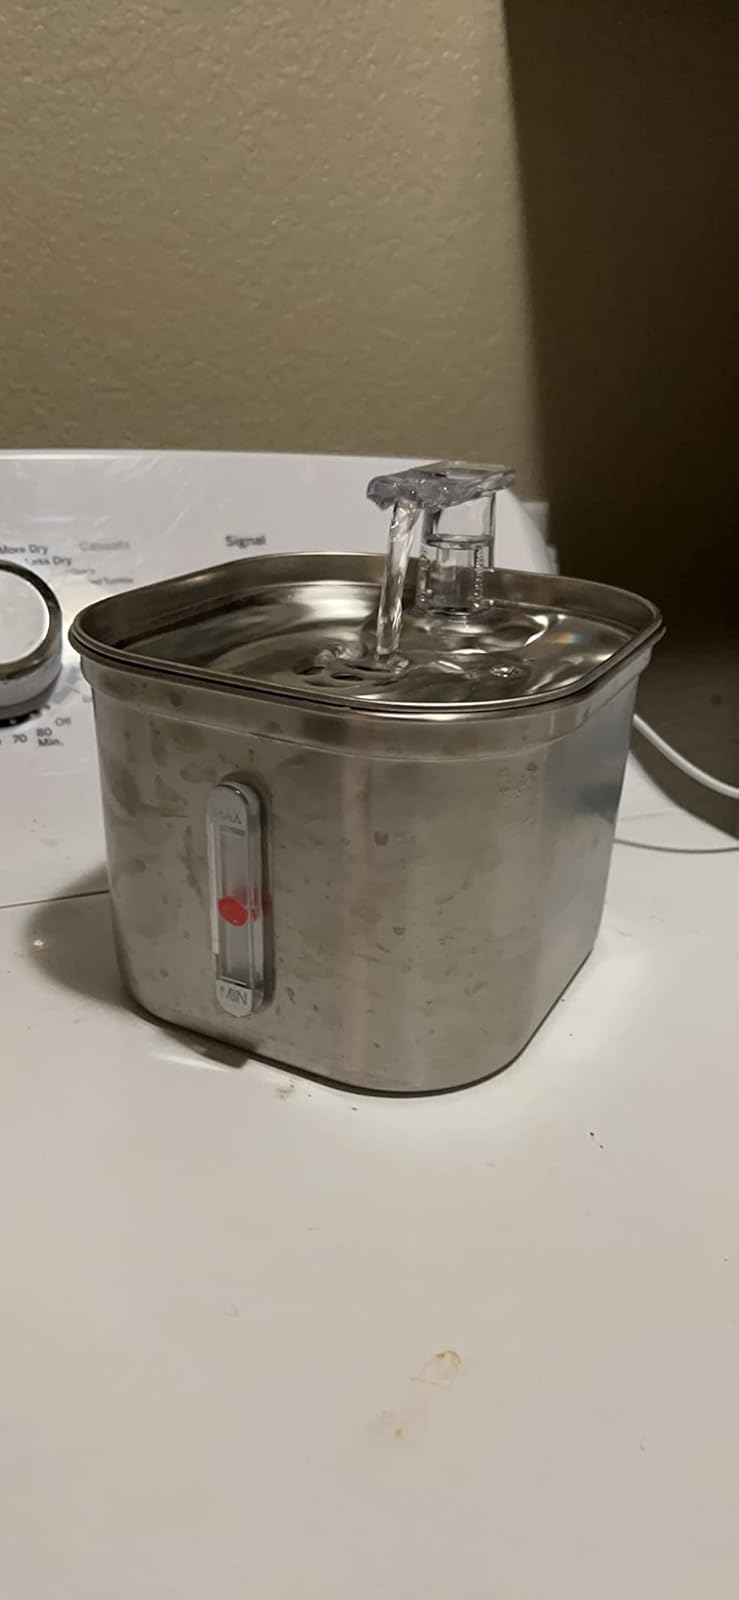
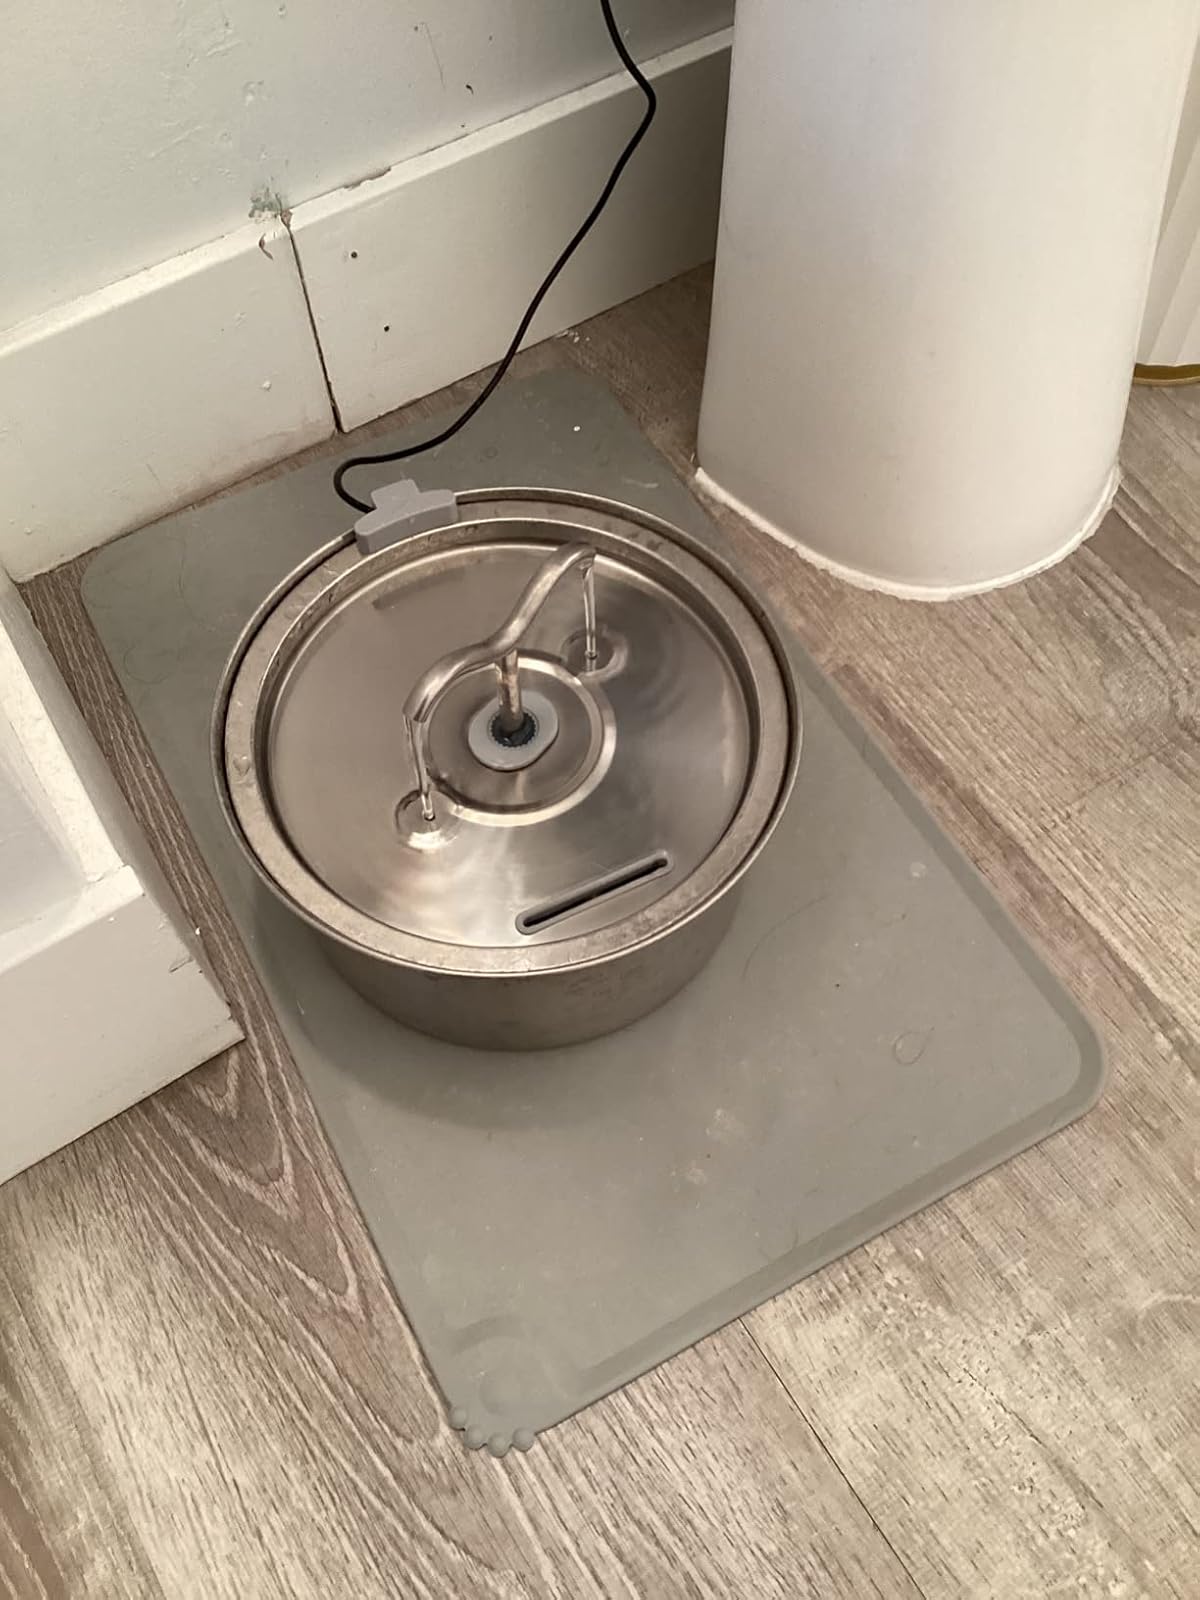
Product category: items_bowl
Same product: no